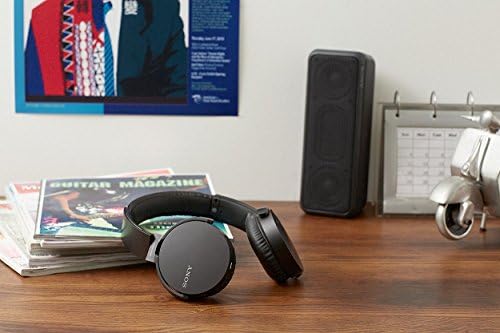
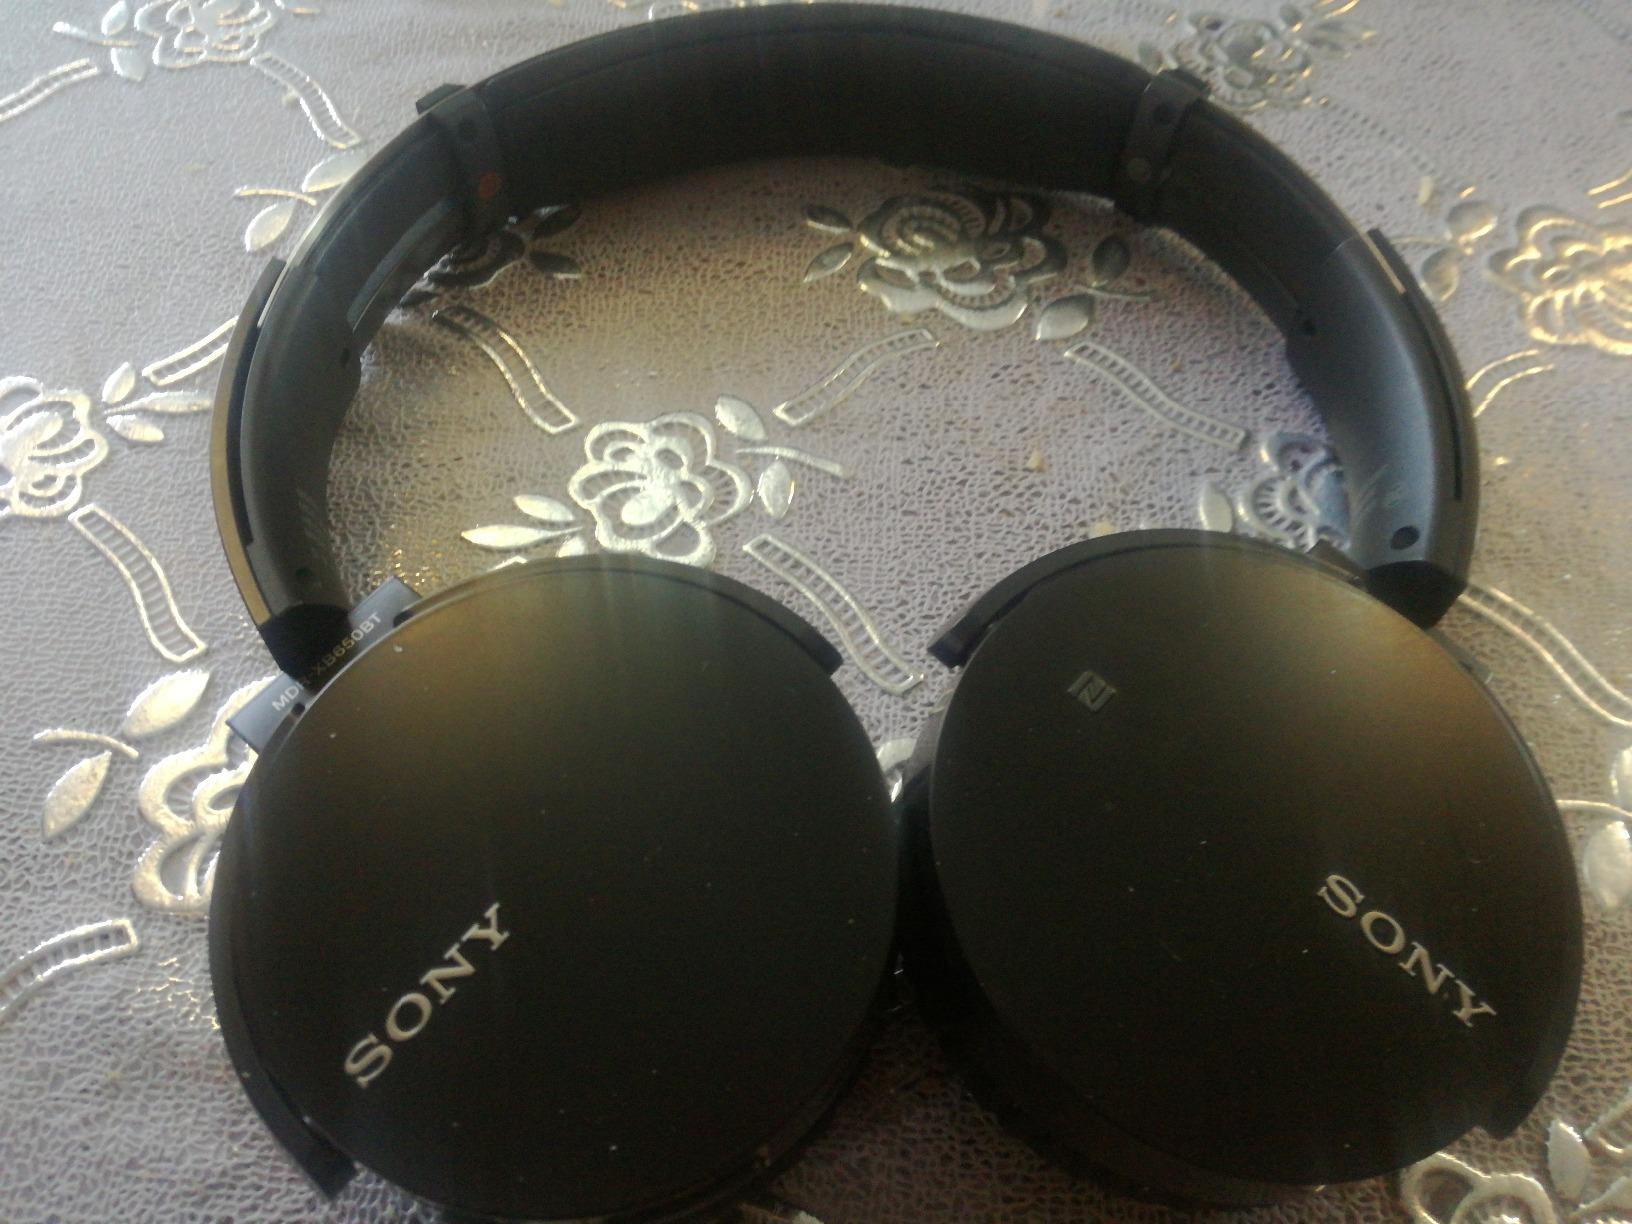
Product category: headphones
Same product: yes